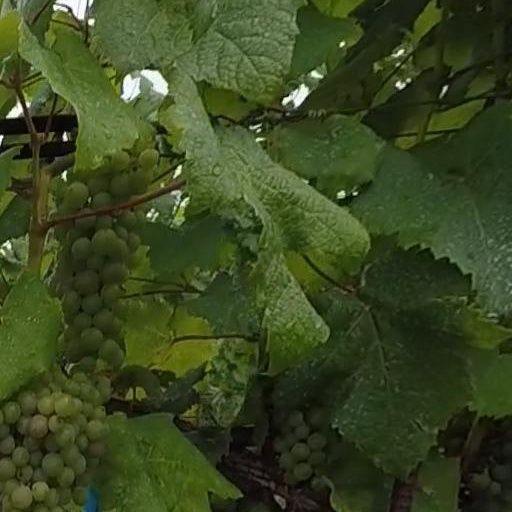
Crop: grape